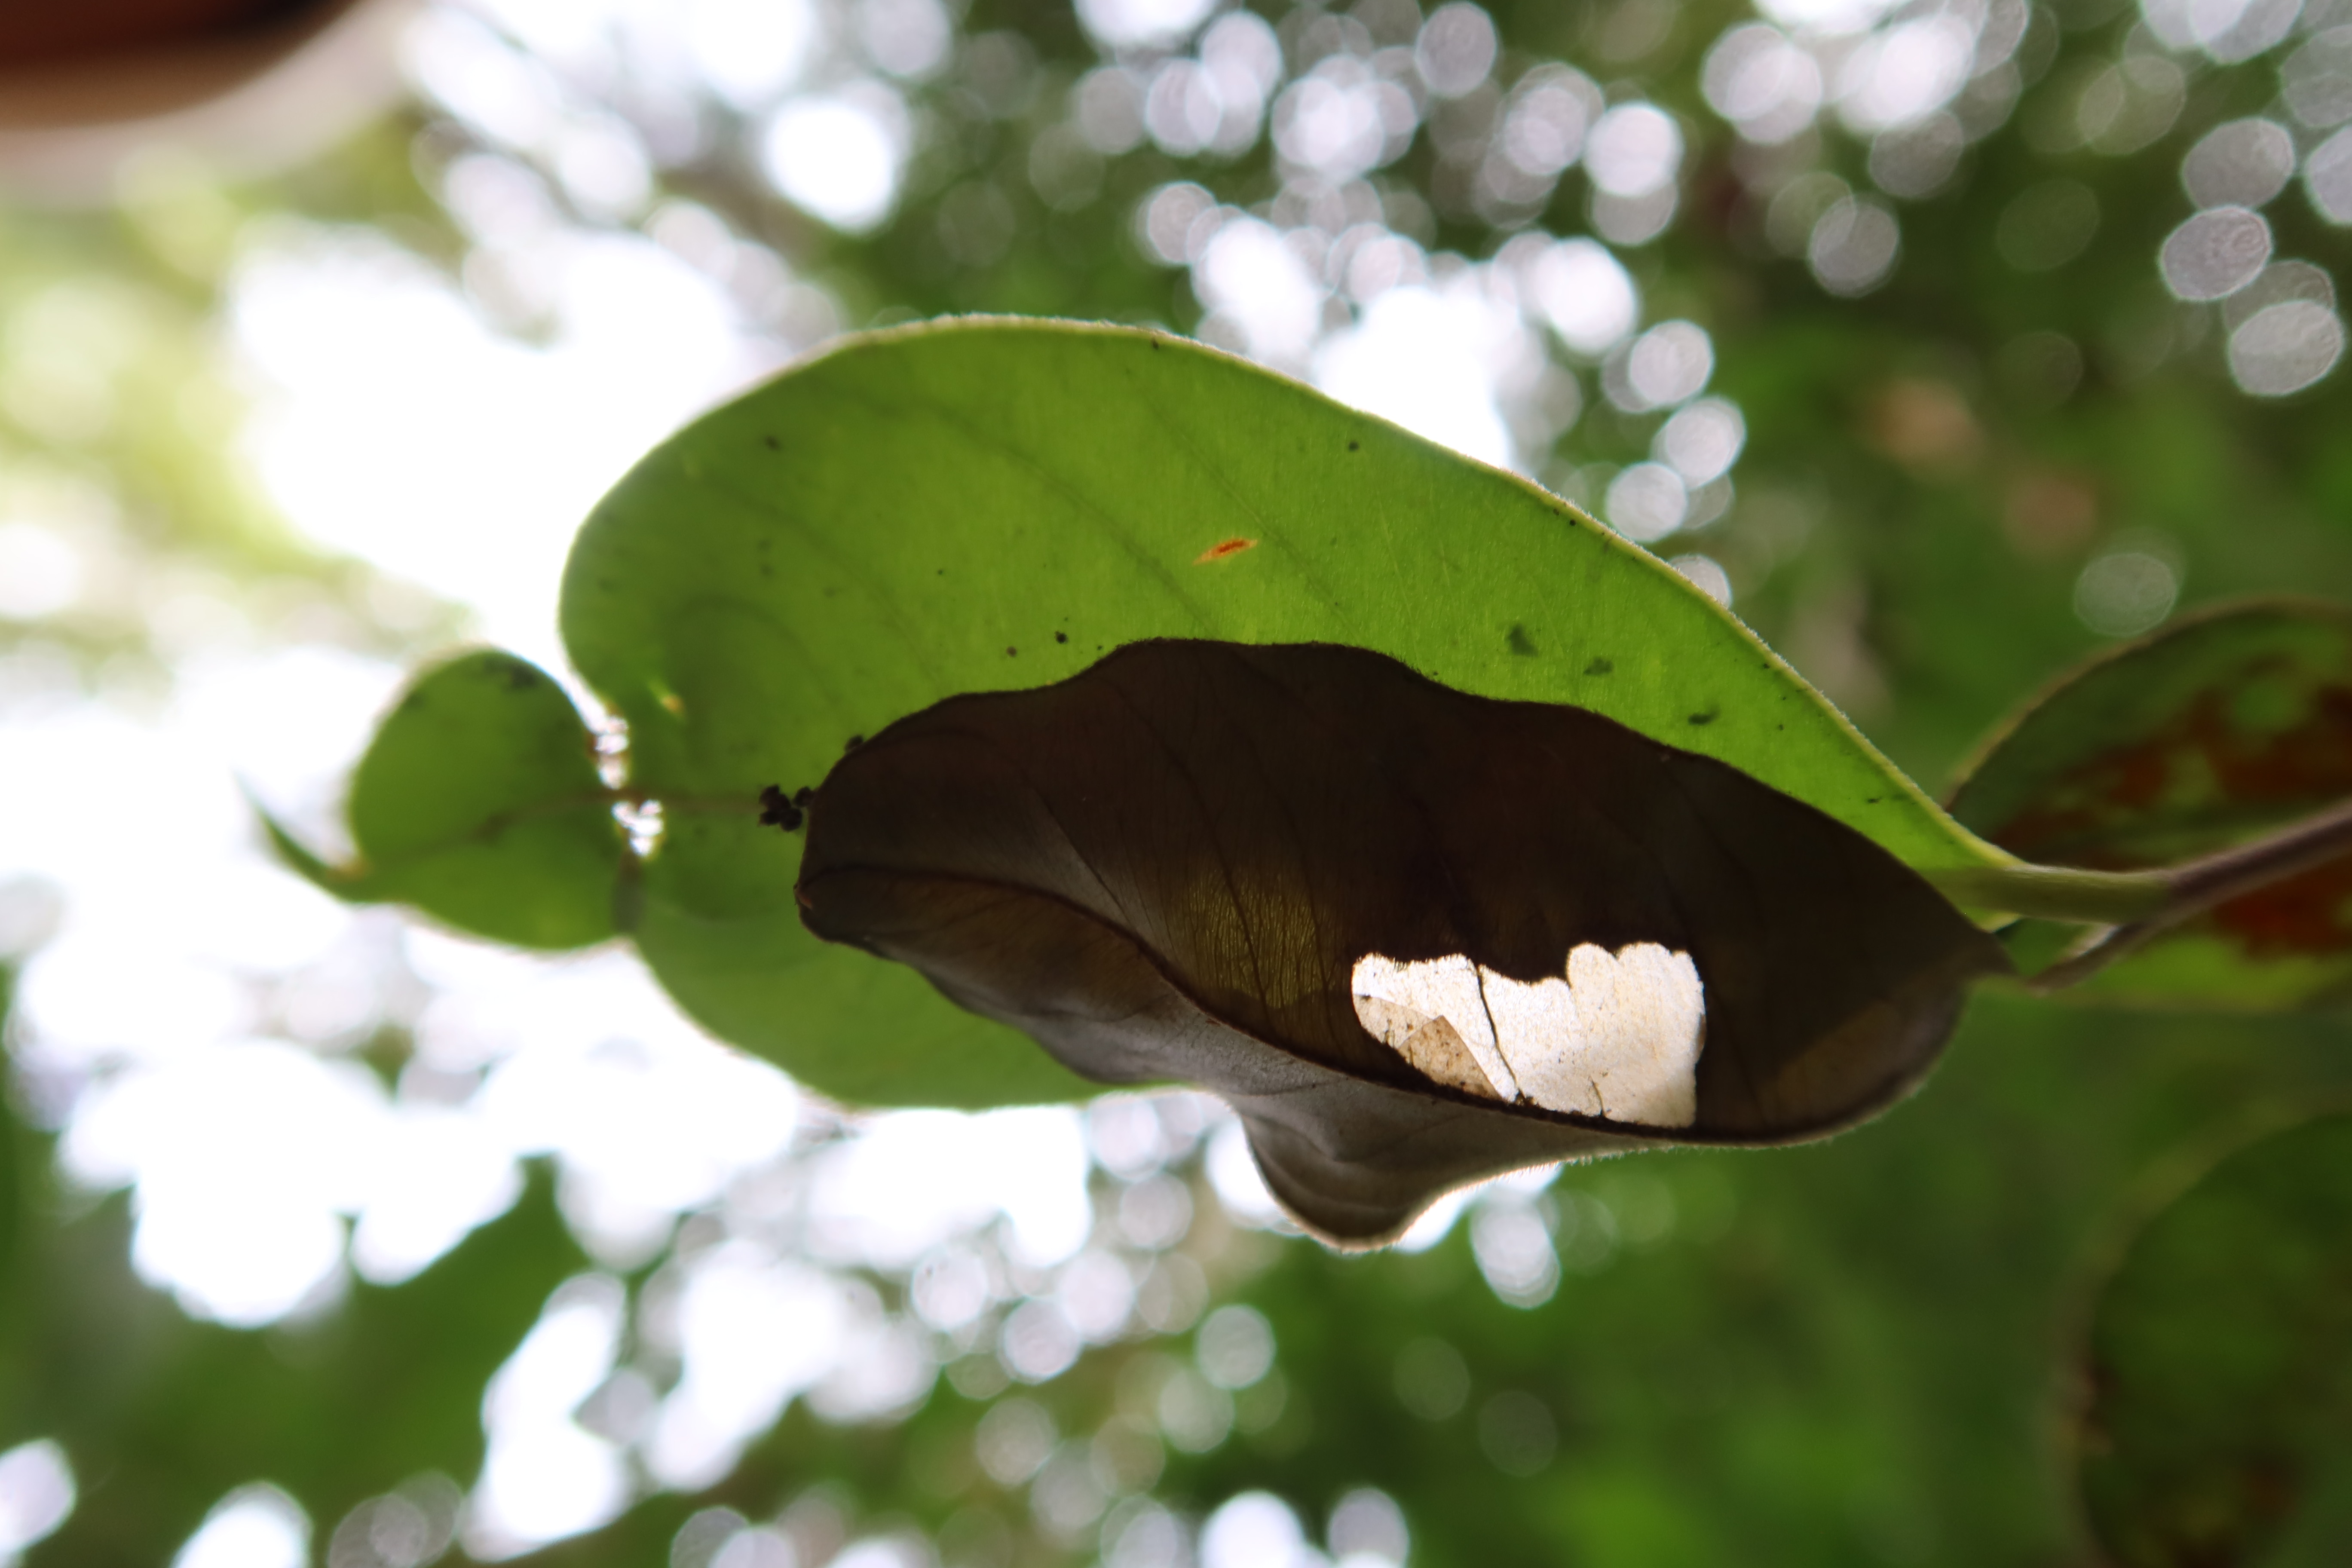
Label: Translucent lesion